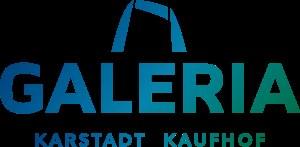
Galeria Kaufhof GmbH est une chaîne de magasins allemande dont le siège est à Cologne.
Karstadt Warenhaus GmbH est une entreprise allemande, de vente par correspondance via ses catalogues Quelle et Neckermann. Le groupe s'appelle désormais Arcandor. La société Karstadt a déposé le bilan le 9 juin 2009.